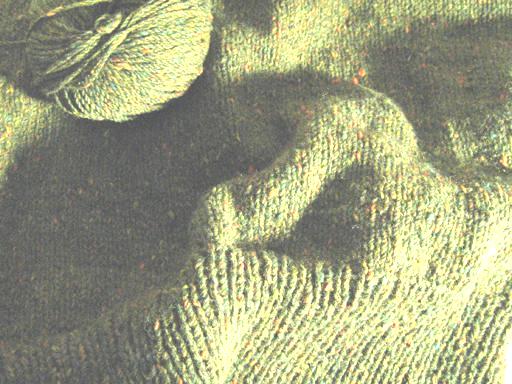
Material: fabric